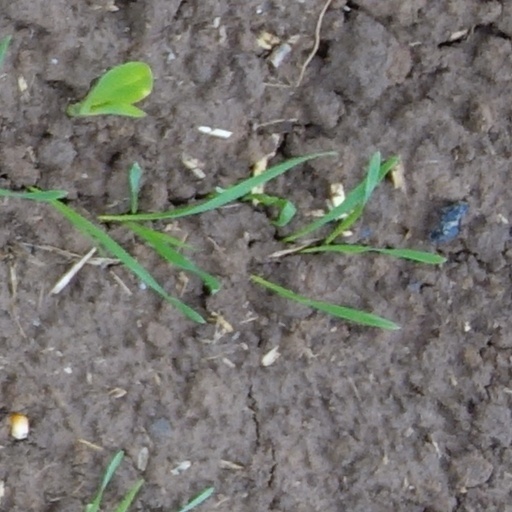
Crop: wheat